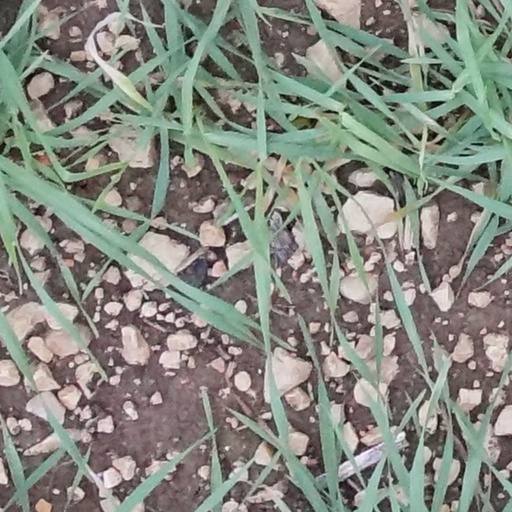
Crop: wheat